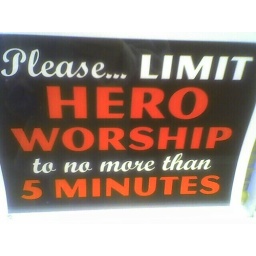
sign seen around the building